War film

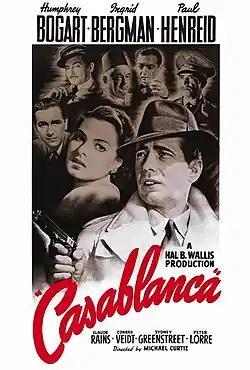
The romantic drama "Casablanca" (1943) vilified Nazism.

Sergei Eisenstein's 1938 historical drama "Alexander Nevsky" depicts Prince Alexander's defeat of the attempted invasion of the Russian city of Novgorod by the Teutonic Knights. By April 1939 the film had been seen by 23,000,000 people. In 1941 the director and three others were awarded the Stalin Prize for their contributions. The film features a musical score by the classical composer Sergei Prokofiev, considered by artists such as the composer André Previn the best ever written for cinema. Russell Merritt, writing in "Film Quarterly", describes it as a "war propaganda film". A 1978 Mondadori poll placed "Alexander Nevsky" among the world's 100 best motion pictures.